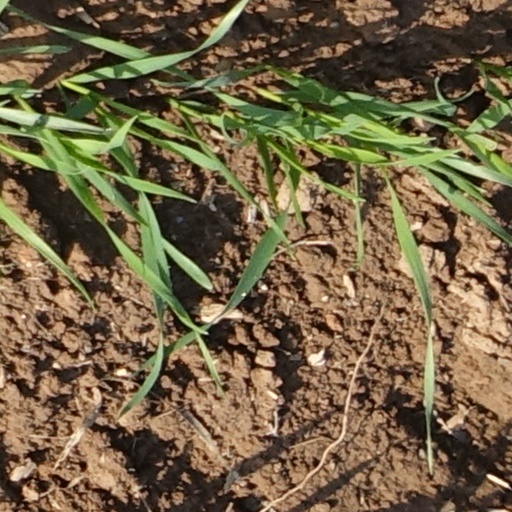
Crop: wheat